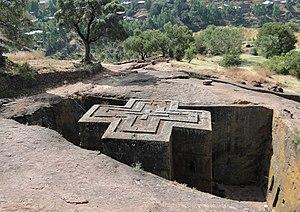
Bete Giyorgis, Lalibela, Éthiopie